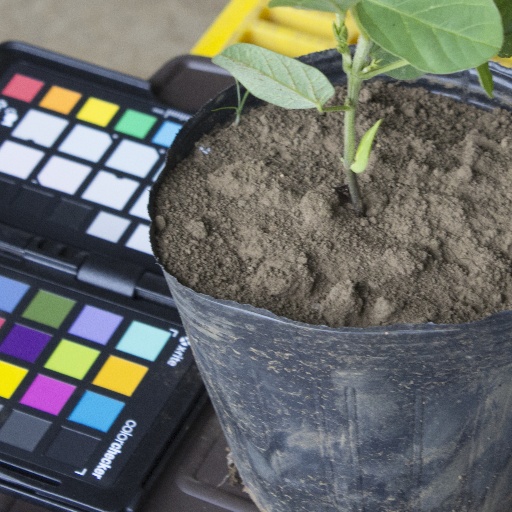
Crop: soybean